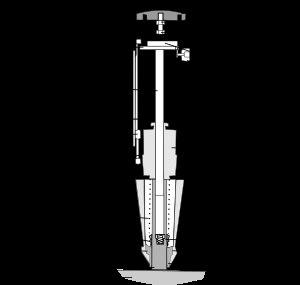
Vous pouvez améliorer sa rédaction !